National World War I Memorial (Washington, D.C.)

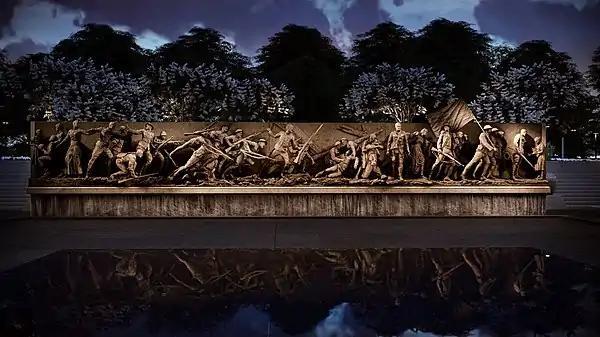
The relief mural entitled "A Soldier's Journey", shown here as an artist's rendition, was unveiled on September 13, 2024.

On November 9, 2017, the World War I Centennial Commission held a ceremonial groundbreaking event at Pershing Park. United States Secretary of Veterans Affairs David Shulkin, D.C. Mayor Muriel Bowser, U.S. Army Chief of Staff Gen. Mark A. Milley, and others participated in the groundbreaking.